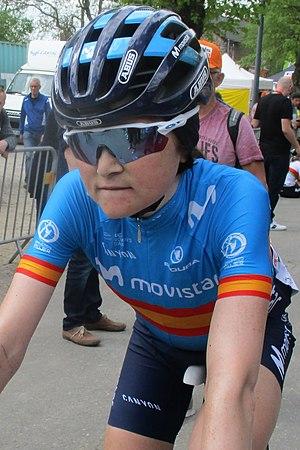
Eider Merino Cortazar est une coureuse cycliste espagnole. Elle est membre de la formation Movistar.